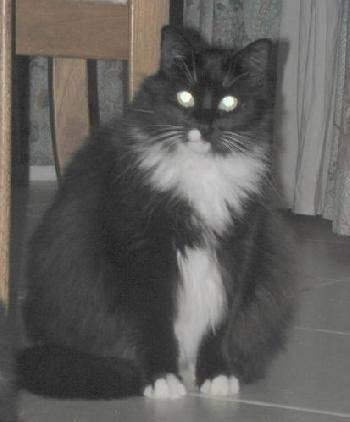
cat